Iznik pottery

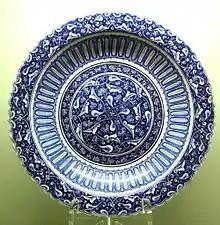
Large dish (charger) with foliate rim. Design reserved on a dark cobalt ground, c. 1480

Archaeological excavations in İznik conducted by Oktay Aslanapa in the early 1960s revealed that the town had been an important centre for the production of simple earthenware pottery well before the introduction of the blue-and-white fritware. The excavations uncovered fragments of what is confusingly known as 'Miletus ware'. The discovery of kiln-wasters confirmed that the pottery was manufactured locally. The name originated from the discovery of sherds during excavations by the German archaeologist Friedrich Sarre at Miletus on the western coast of Anatolia in the early 1930s. As Miletus had a long history as a pottery producing centre, it was erroneously assumed that the pottery was produced locally and it became known as 'Miletus ware'. It is now believed that İznik was the main centre for the production of 'Miletus ware' with smaller quantities being produced at Kütahya and Akçaalan. The excavations have not provided a clear date for the pottery but it is assumed to belong to the 15th century. The archaeological evidence from other sites in Turkey suggests that Miletus ware was produced in large quantities and widely distributed.